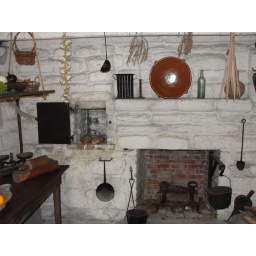
kitchen in the oldest house